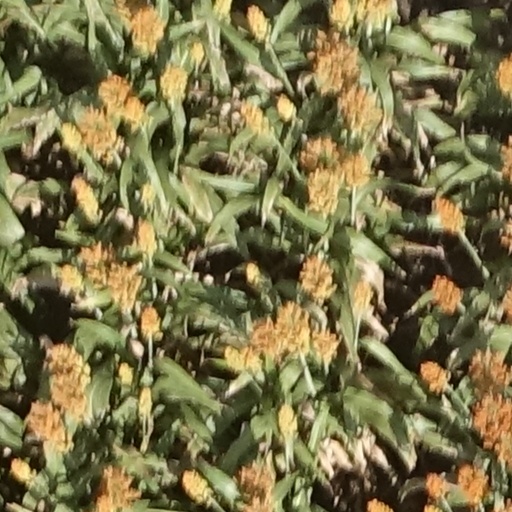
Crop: sorghum